Lajos Détári

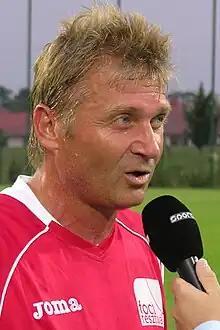
Détári in 2011

Lajos László Détári (born 24 April 1963) is a Hungarian football manager and former player who played as a midfielder. At the height of his career (1984–1994), he was a well-respected player throughout Europe, winning "Player of the Year" titles in Hungary, Greece and Switzerland.